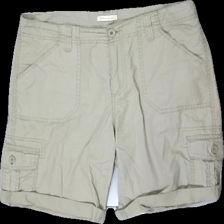
View: front
Type: Shorts
Category: Ladies
Brand: Not in the list
Brand text on label: Rare Earth
Colors: Beige
Material: 100% cotton
Cut: Regular
Size: 44
Season: Summer
Price range: 50-100
Recommended usage: Reuse